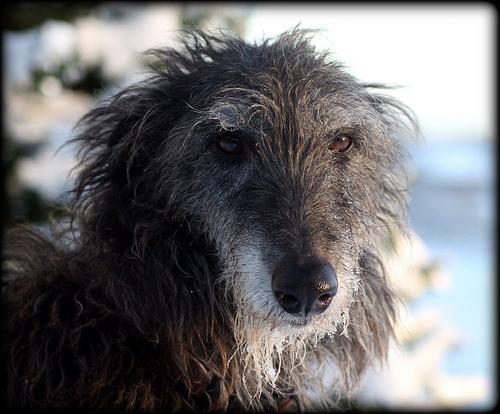
Scottish_deerhound